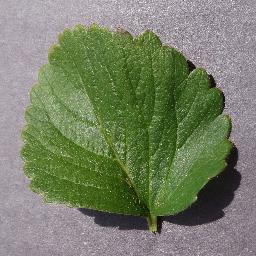
Label: Strawberry___healthy